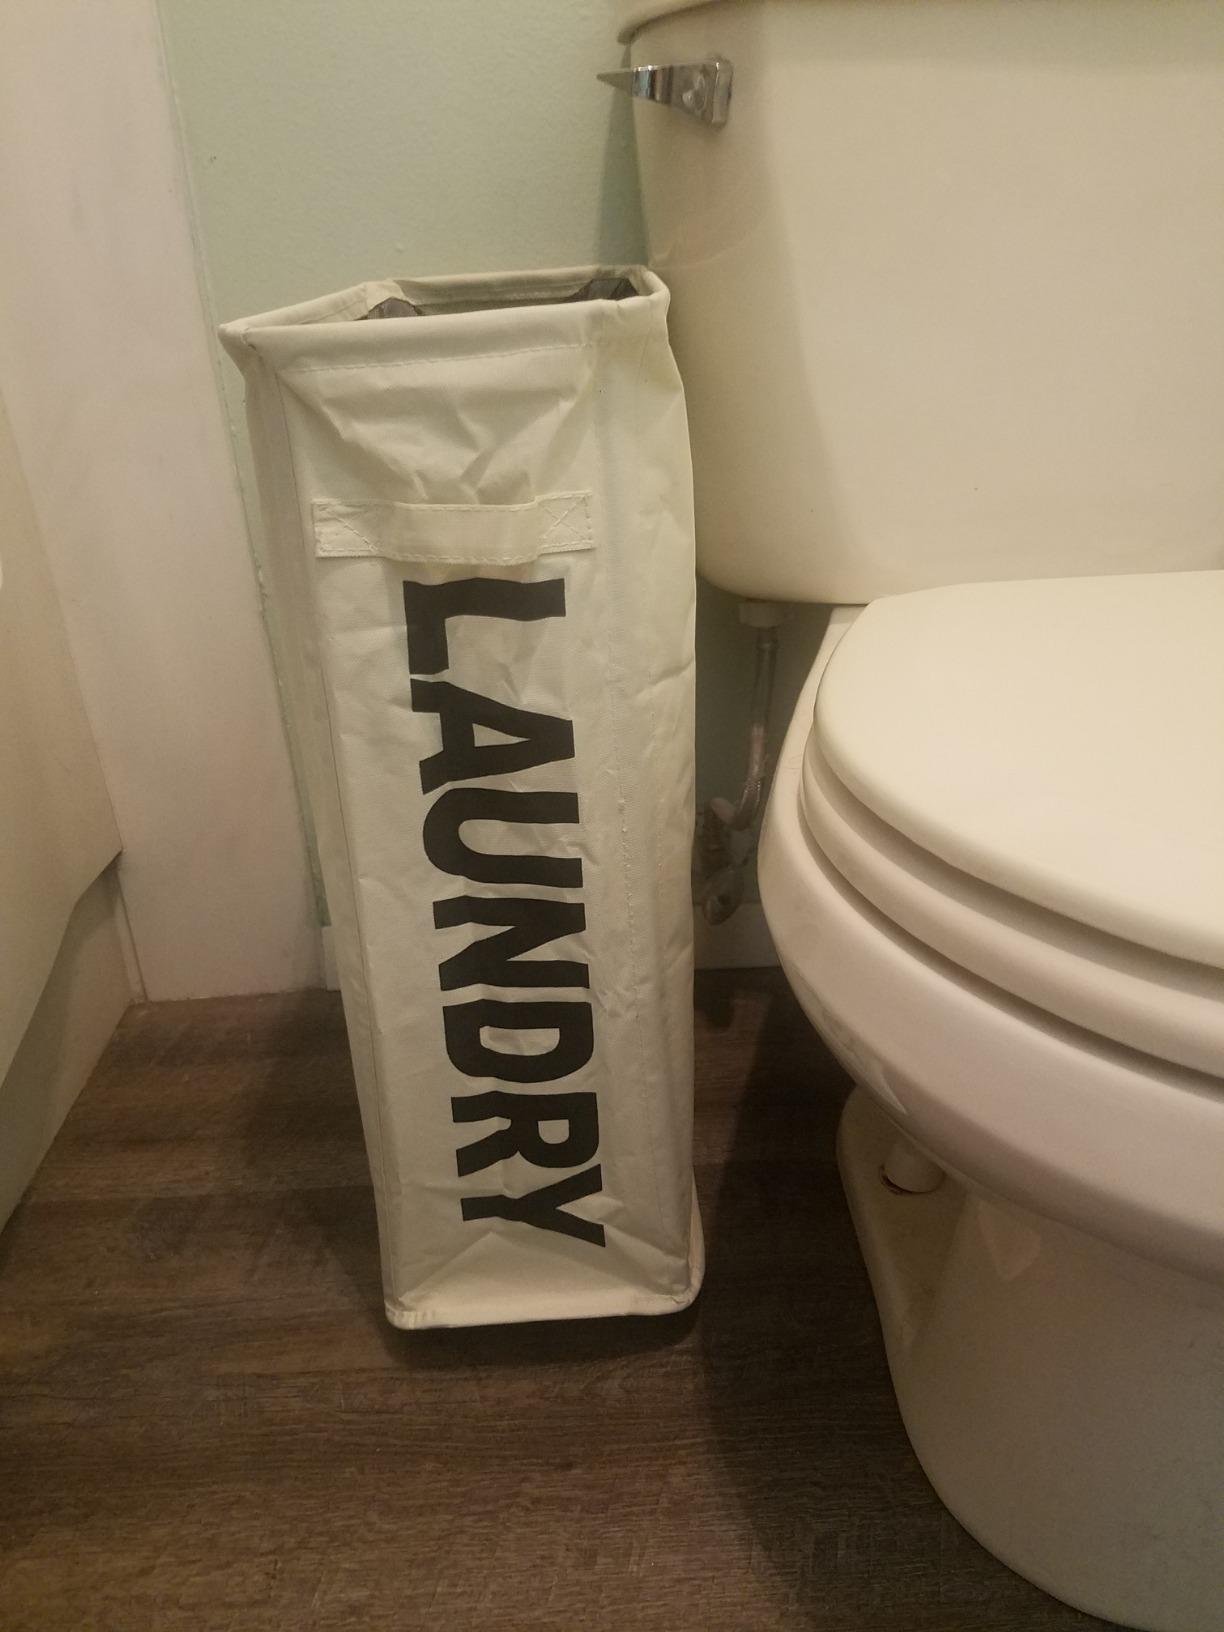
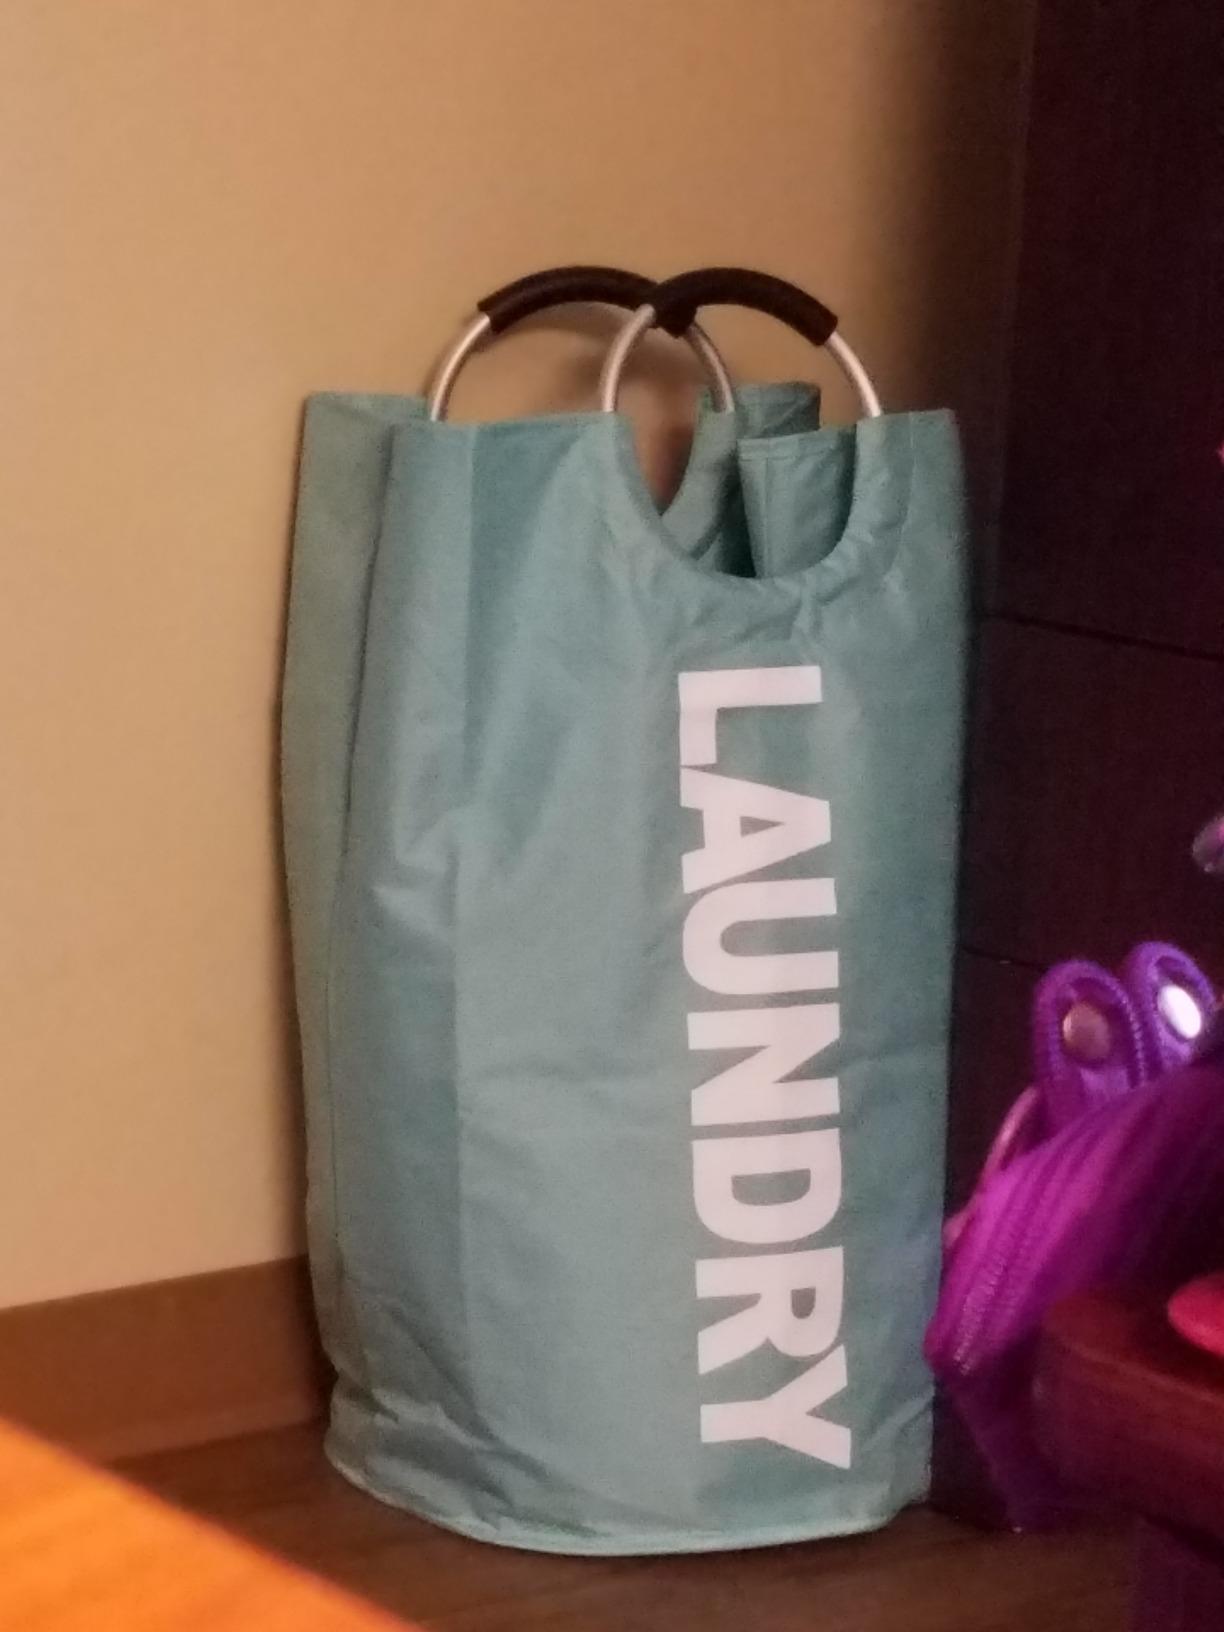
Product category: items_hamper
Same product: no